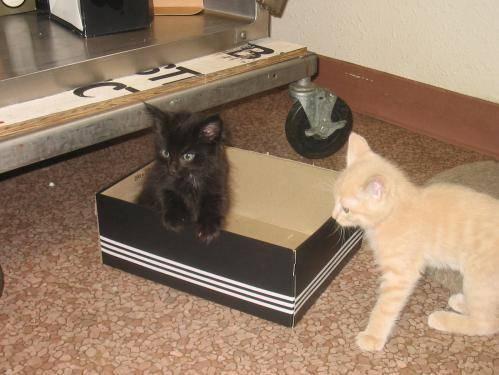
cat